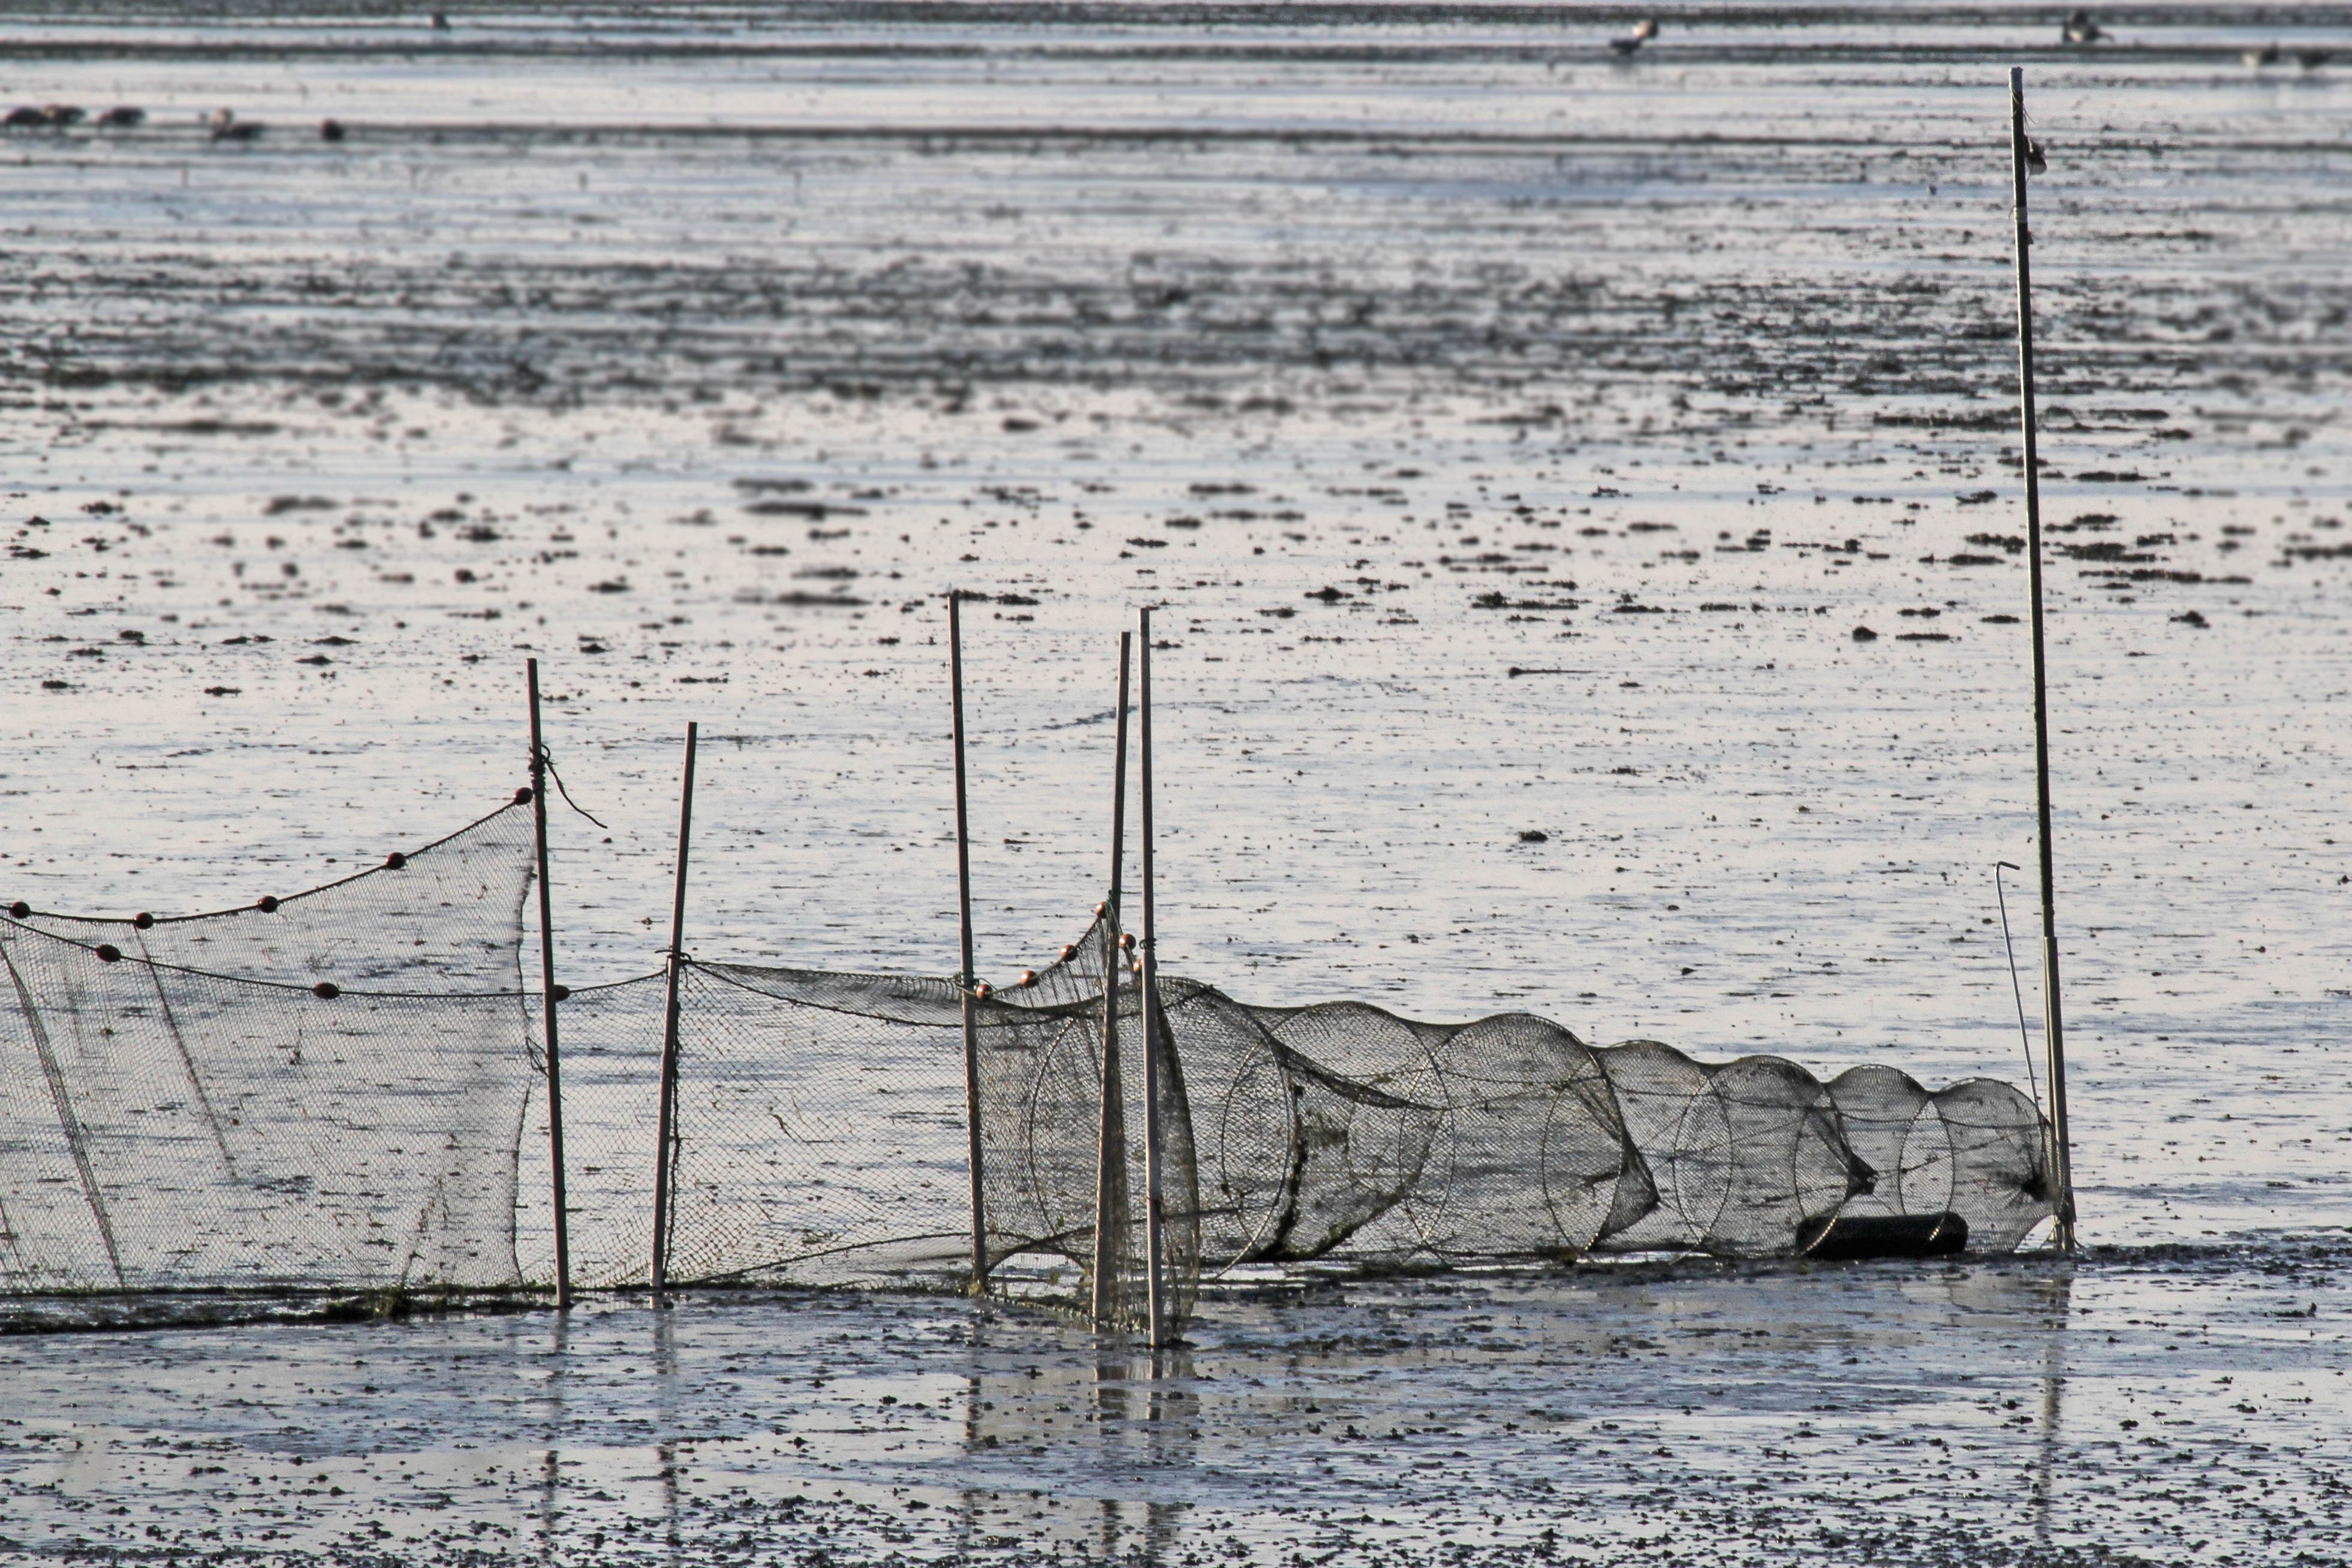
sea, coast, water, marsh, snow, winter, wood, shore, ice, reflection, fishing, fish, wetland, north sea, wadden sea, fishing net, networks, fish trap, mudflat